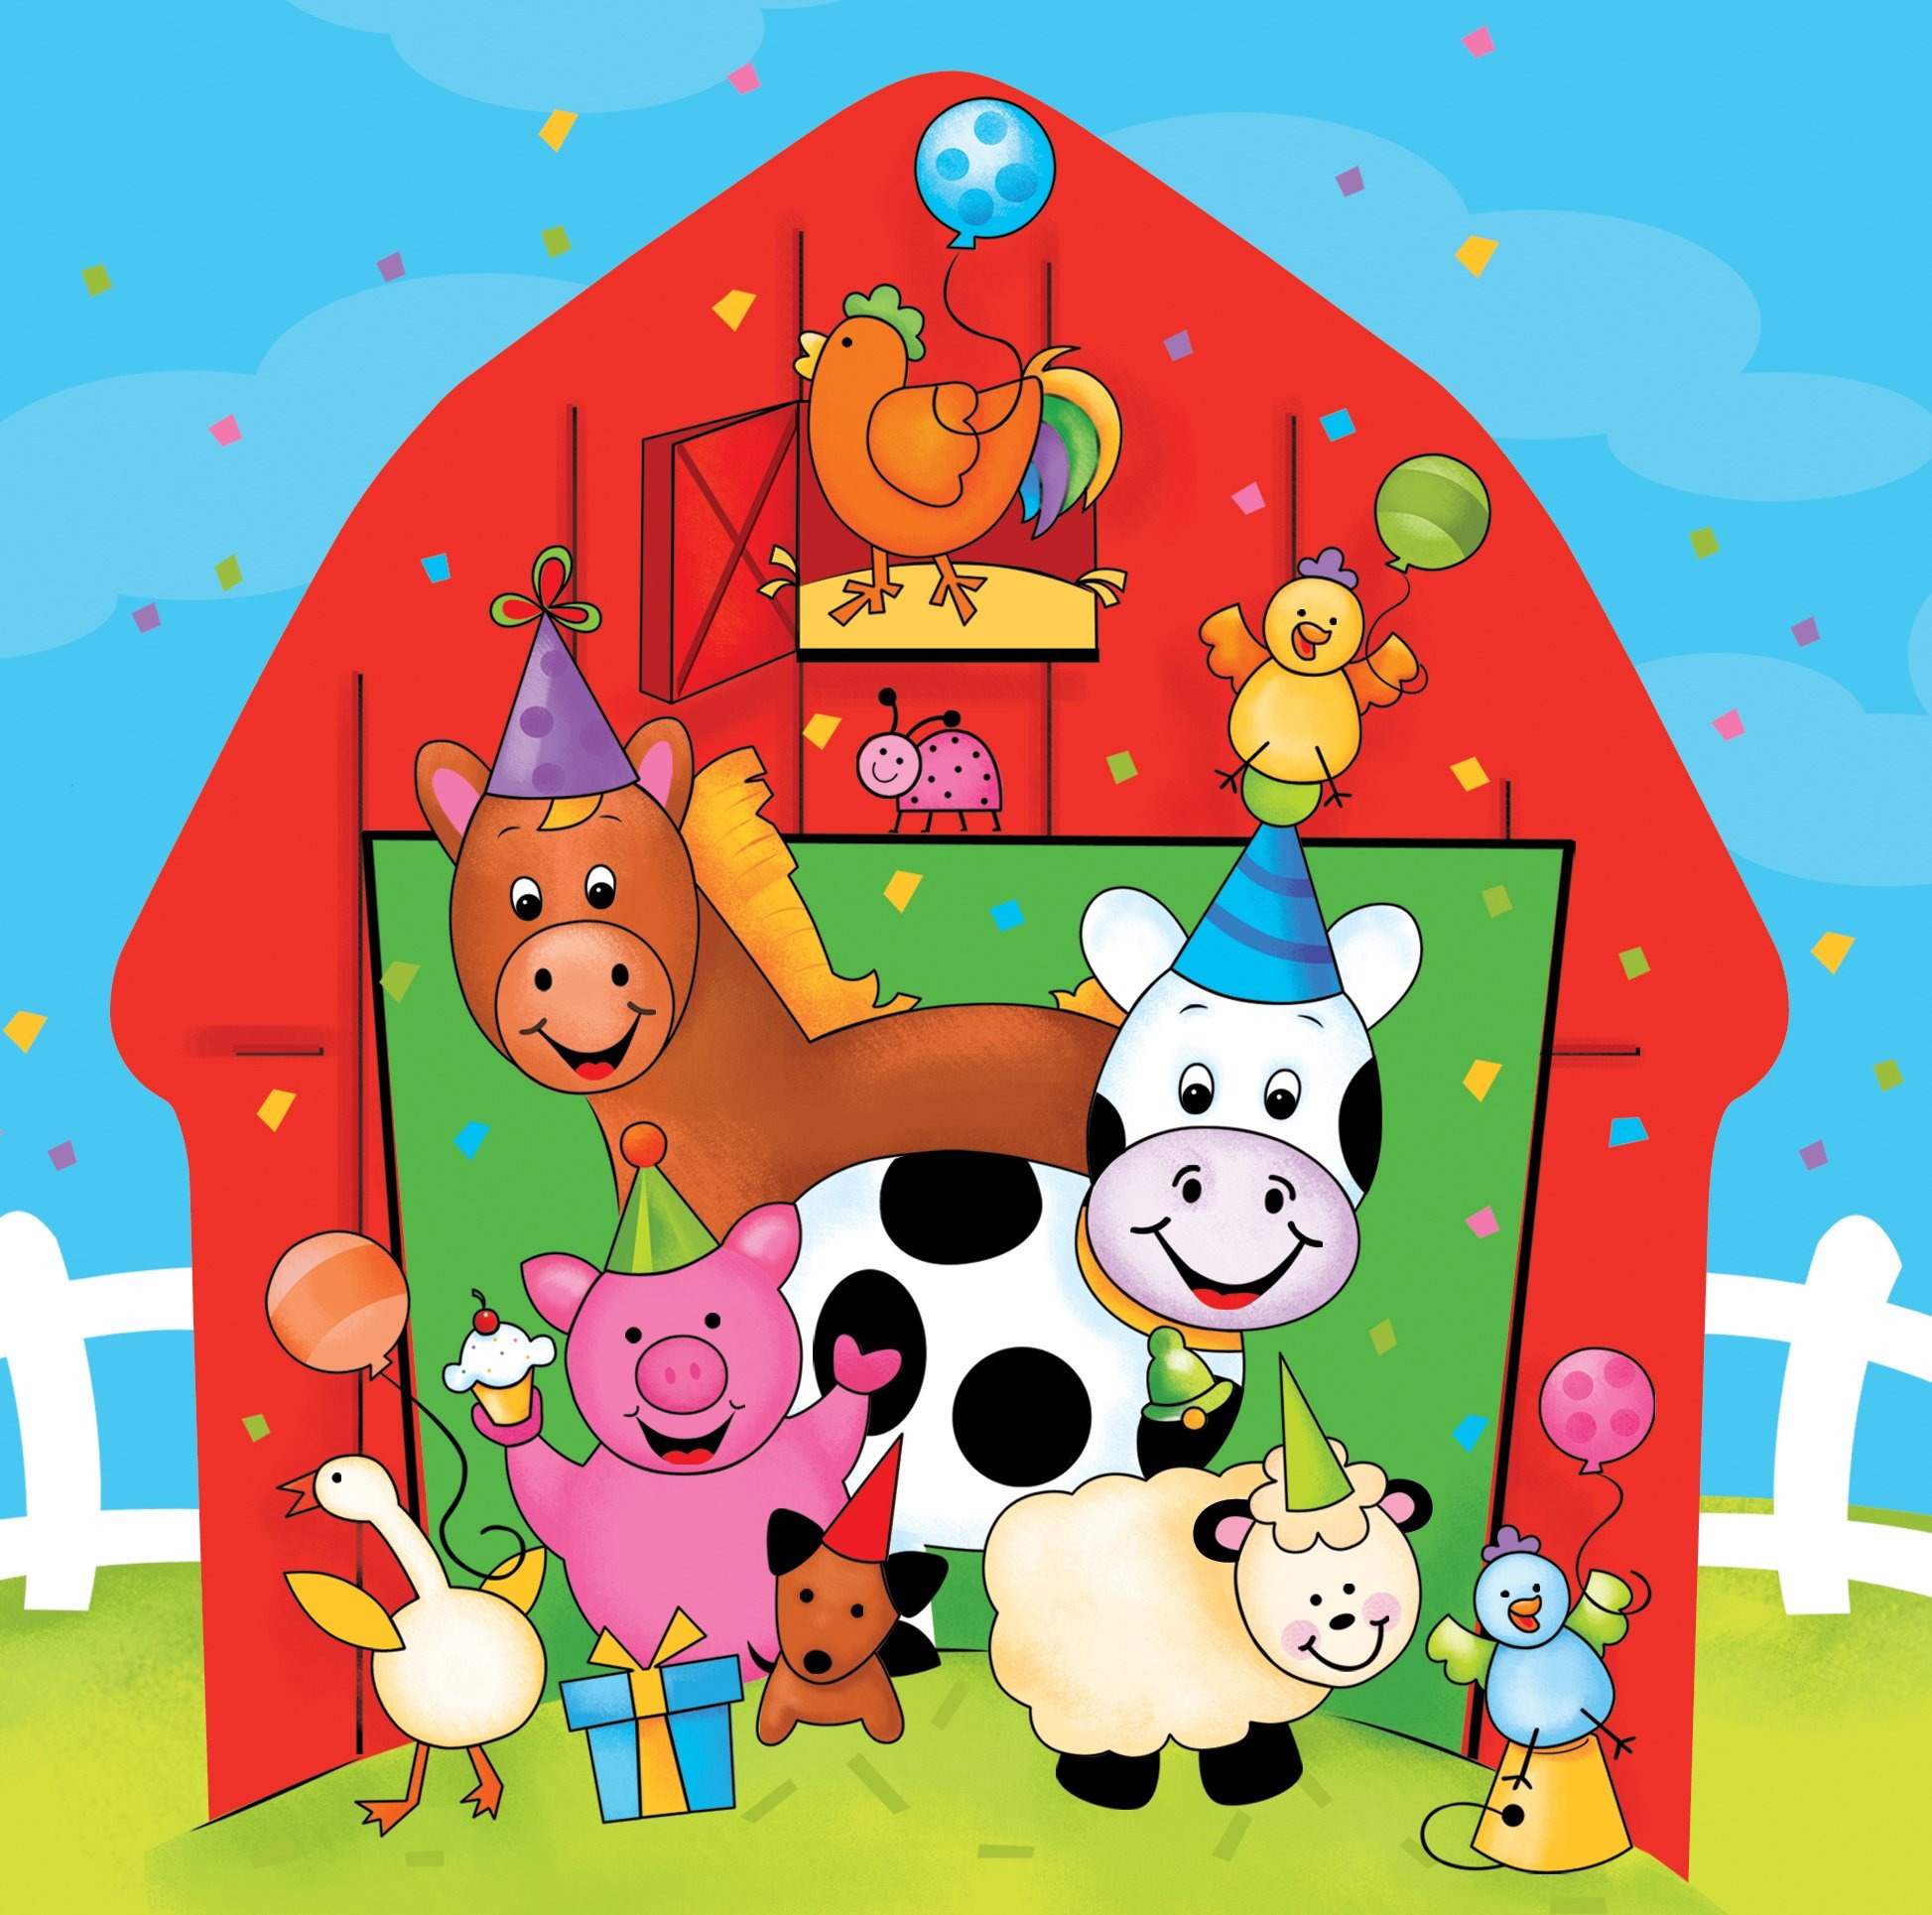
Item Name: Barnyard Bash, Beverage Napkin, 16 ct
Bullet Point 1: Made in the USA
Bullet Point 2: Broad youth appeal
Bullet Point 3: Innovative barn shaped dinner plate
Value: 16.0
Unit: Count

Price: 5.43